Question: Please indicate a possible affordance area of baseball bat that can be used for hitting
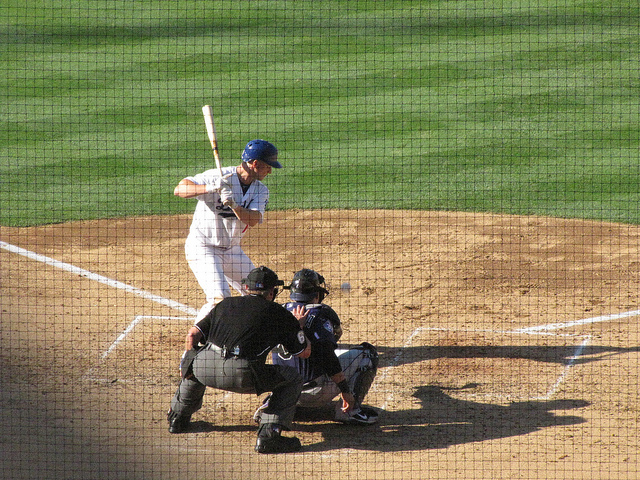
Answer: [203.191, 104.02, 214.858, 154.854]